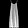
Label: Dress